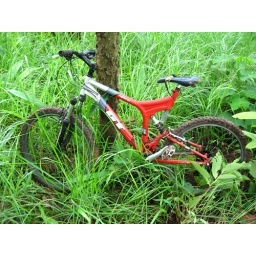
The bike that I used for the downhill mountain bike trip in Chang Mai, Thailand